Nomination bracelet

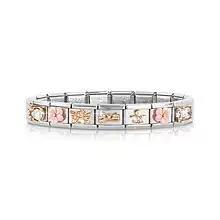
Composable nomination bracelet

In 2023, the resurgence of Italian charm bracelets is evident through their prominent presence on the wrist of "Love Island" Season 9 contestant Anna-May Robey and the trending tag on TikTok.